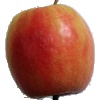
Label: Apple Pink Lady 1